Mont Pilat

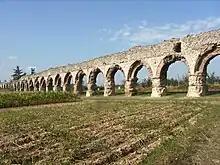
Aqueduct of the Gier at Chaponost

Flint and pottery found in the municipality of Saint-Genest-Malifaux show that humans were present in pre-historic times.